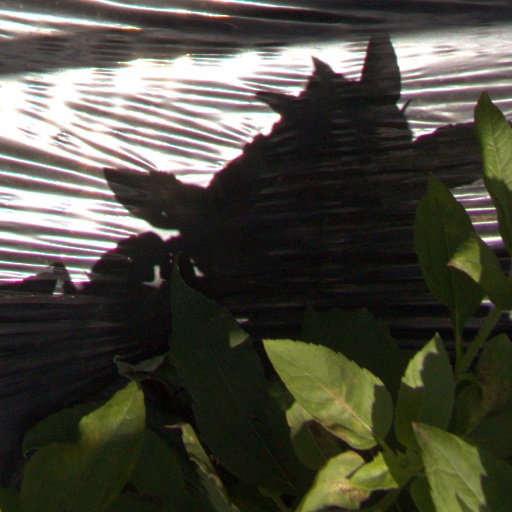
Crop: Jerusalem artichoke